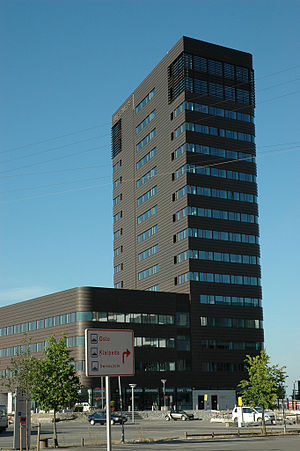
Kobbertårnet
Kobbertårnet, København
Kobbertårnet er en 16-etagers bygning i København, der huser advokatfirmaet Plesner. Bygningen ligger på Amerika Plads.